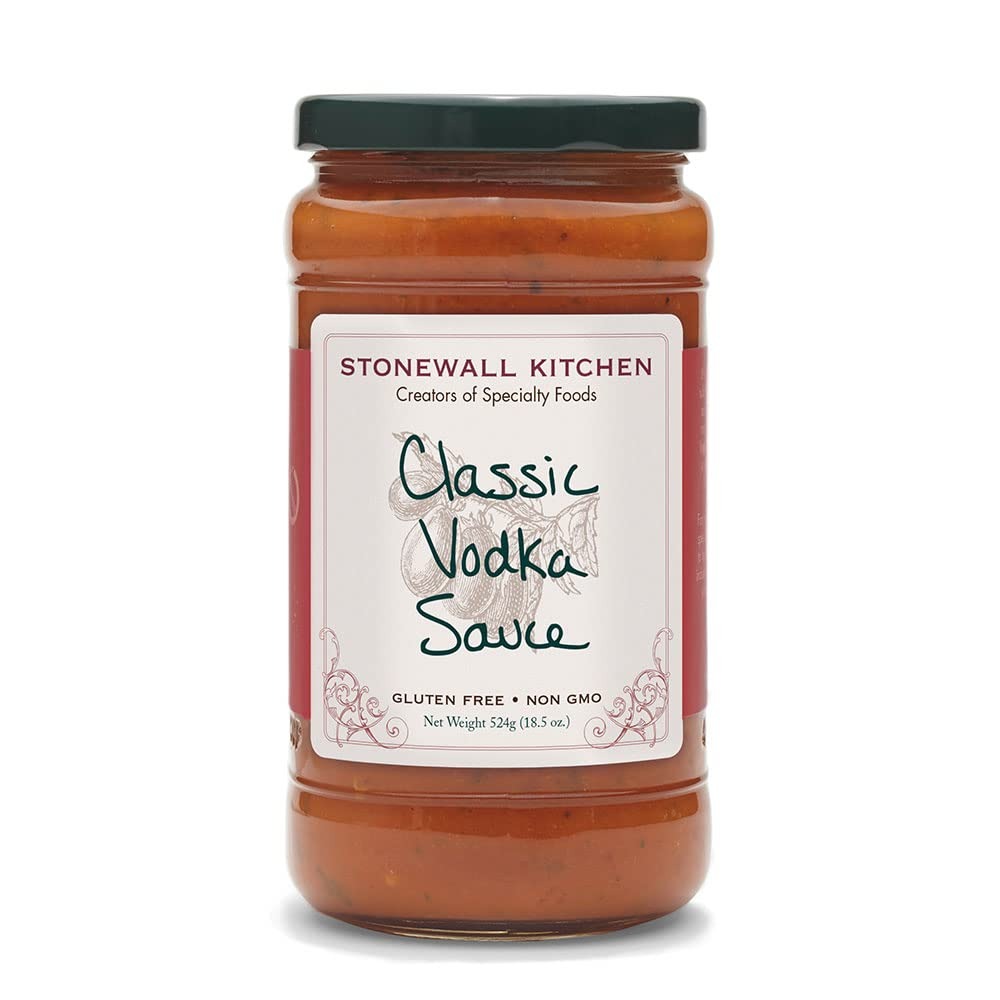
Item Name: Stonewall Kitchen Classic Vodka Sauce 18.5oz
Bullet Point 1: Stonewall Kitchen Classic Vodka Sauce 18.5oz
Bullet Point 2: Made with Vodka and fresh Romano cheese
Bullet Point 3: Wonderfully rich and creamy pasta sauce that is sure to become a favorite
Bullet Point 4: Top your favorite ravioli, use in your pasta dishes or enjoy as a dip for bread
Bullet Point 5: Stonewall Kitchen Family of Brands: Our award winning line of gourmet food, home goods, and gifts are loved around the world. Featuring brands such as Legal Sea Foods, Michel Design Works, Montebello, Napa Valley Naturals, Stonewall Home, Stonewall Kitchen, Urban Accents, Vermont Coffee Company, Vermont Village, and Village Candle
Bullet Point 6: About Us: It all started in 1991 at a local farmers' market with a few dozen items that we'd finished hand-labeling only hours before. Fast-forward to today and Stonewall Kitchen is now home to an ever-growing family of like-minded lifestyle brands! Expertly made with premium ingredients, our products are the result of decades spent dreaming up, testing and producing only the very best in specialty foods and fine home living.
Value: 18.5
Unit: Ounce

Price: 17.49